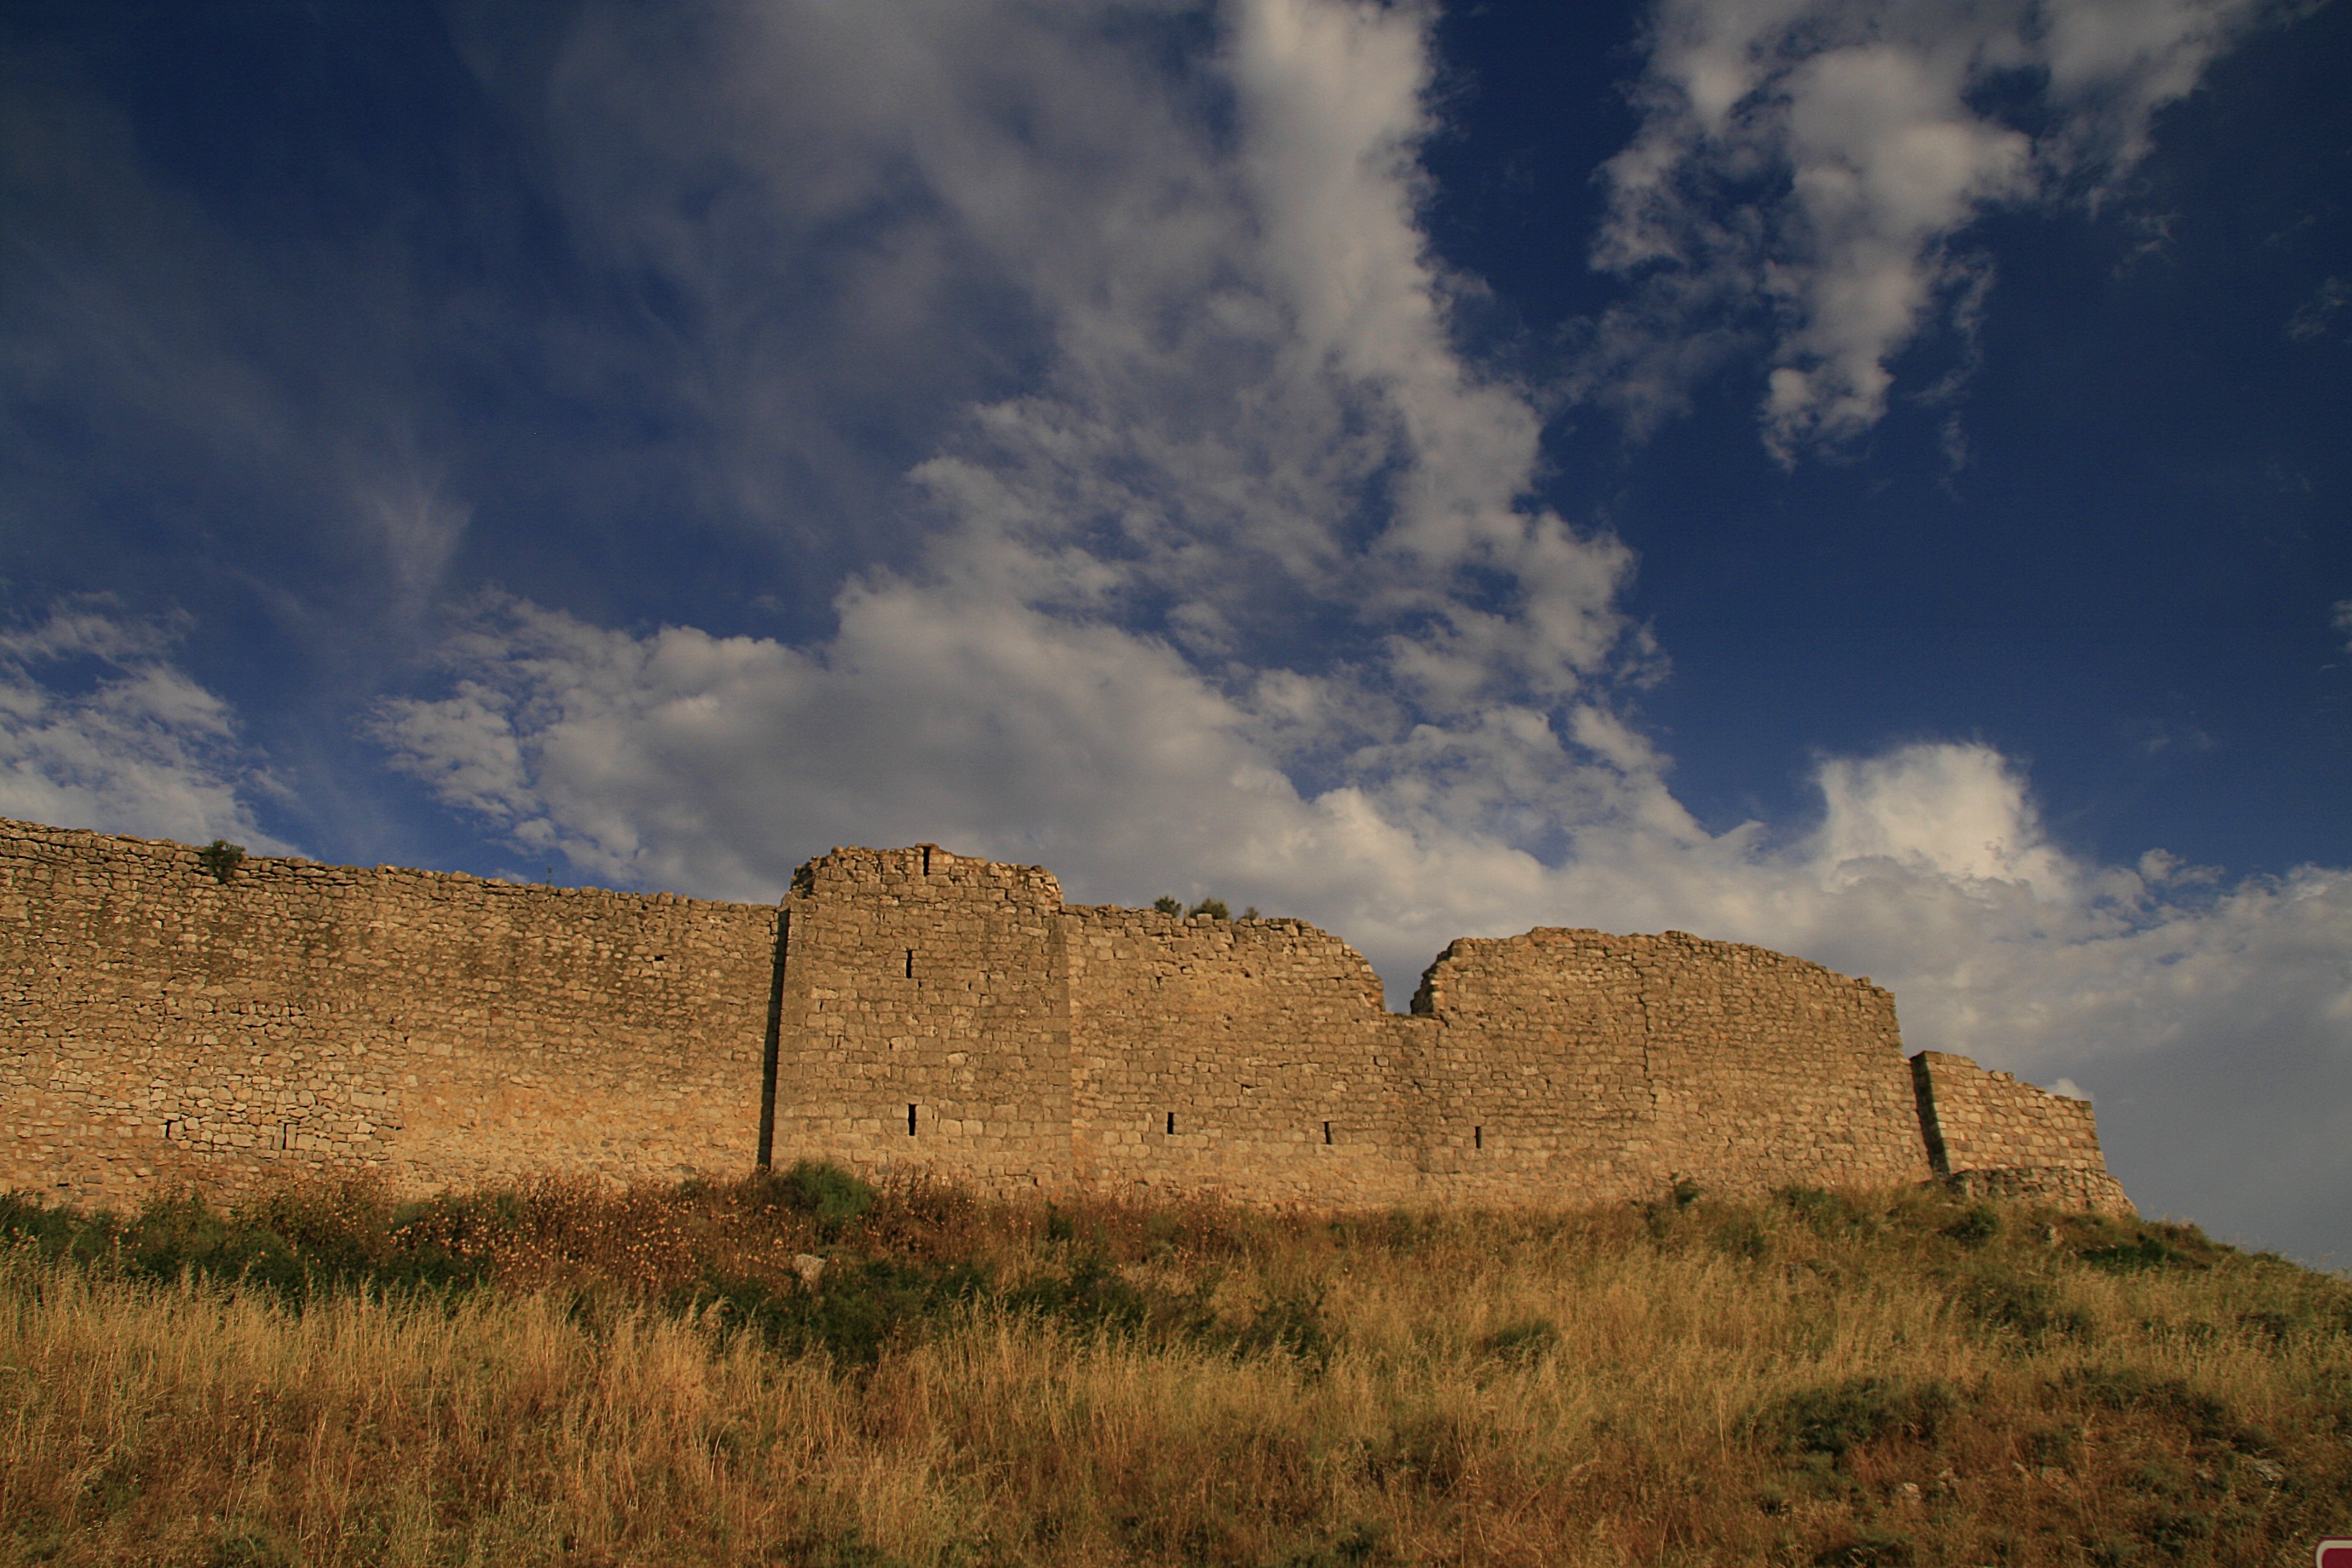
landscape, tree, grass, rock, horizon, mountain, cloud, sky, field, prairie, hill, valley, terrain, ruins, badlands, plateau, santamariadeoliva, ecosystem, butte, rural area, natural environment, geographical feature